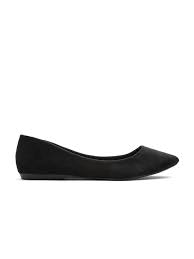
Label: Ballet Flat